Center of Excellence in Nanotechnology

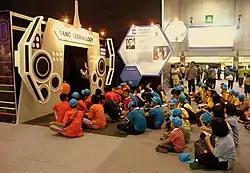
Introducing the younger generation to the fascinating world of nanotechnology

The Center of Excellence in Nanotechnology at AIT got actively involved in designing and conceptualizing the Nanotechnology Pavilion at the 2010 National Science and Technology Fair, which is being held until 22 August at the Bangkok International Trade and Exhibition Center (BITEC), Bang Na, Bangkok.